Louise Brooks

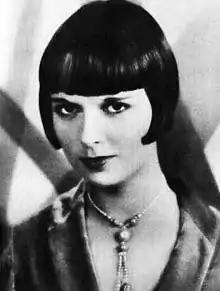
Brooks in a 1930 publicity still

When audiences and critics first viewed Brooks's German films, they were bewildered by her naturalistic acting style. Viewers purportedly exited the theatre vocally complaining, "She doesn't act! She does nothing!" In the late 1920s, cinemagoers were habituated to stage-style acting with exaggerated body language and facial expressions. Brooks's acting style was subtle because she understood that the close-up images of the actors' bodies and faces made such exaggerations unnecessary. Explaining her method, Brooks said that acting "does not consist of descriptive movement of face and body but in the movements of thought and soul transmitted in a kind of intense isolation." This innovative style continues to be used by contemporary film actors but, at the time, it was surprising to viewers who assumed she wasn't acting at all. Film critic Roger Ebert later wrote that, by employing this method, "Brooks became one of the most modern and effective of actors, projecting a presence that could be startling."